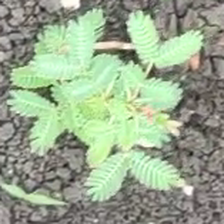
Weed species: Dwarf_cassia_(Chamaecrista pumila)